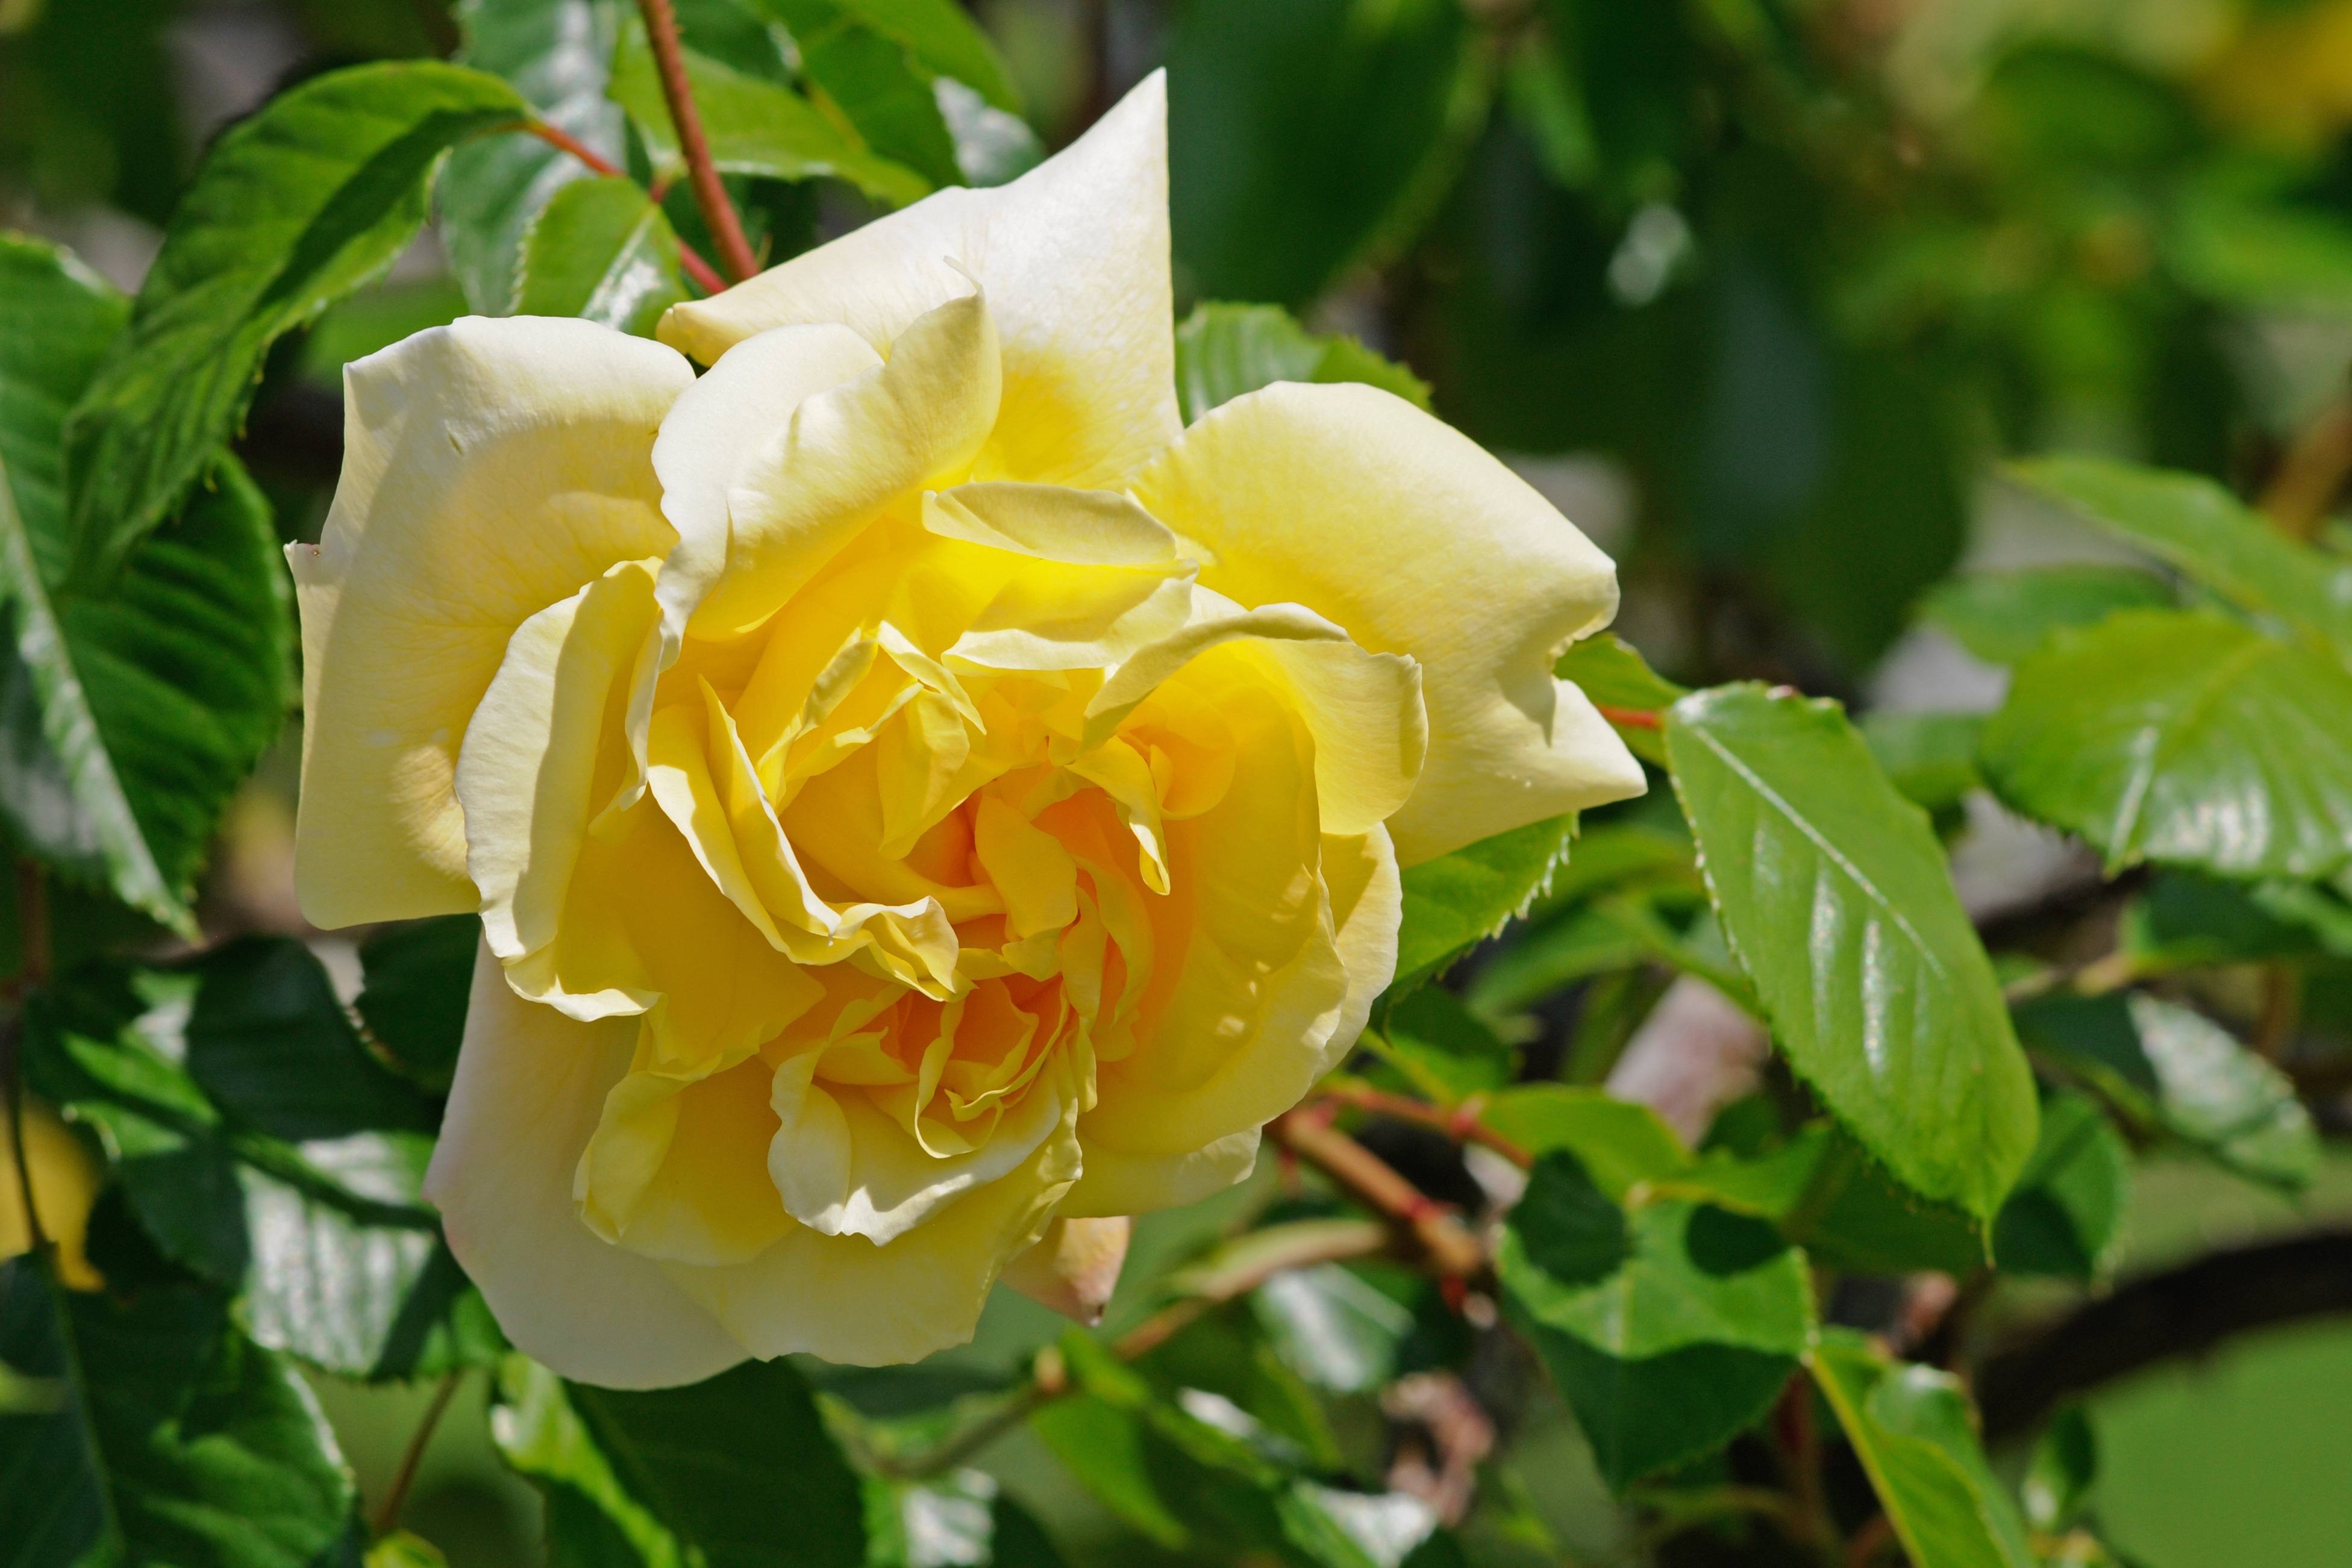
nature, blossom, plant, flower, petal, rose, color, botany, yellow, flora, shrub, floribunda, macro photography, flowering plant, garden roses, rose family, burnet rose, land plant, rose order, austrian briar